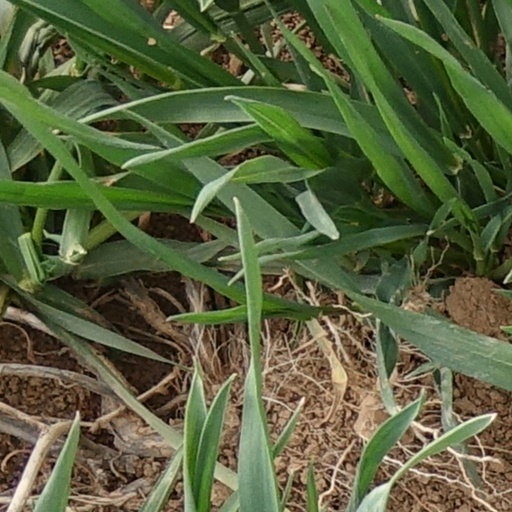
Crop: wheat